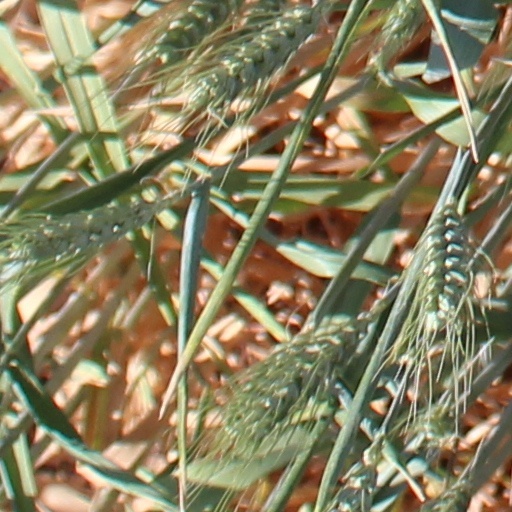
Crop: wheat